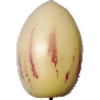
Label: pepino